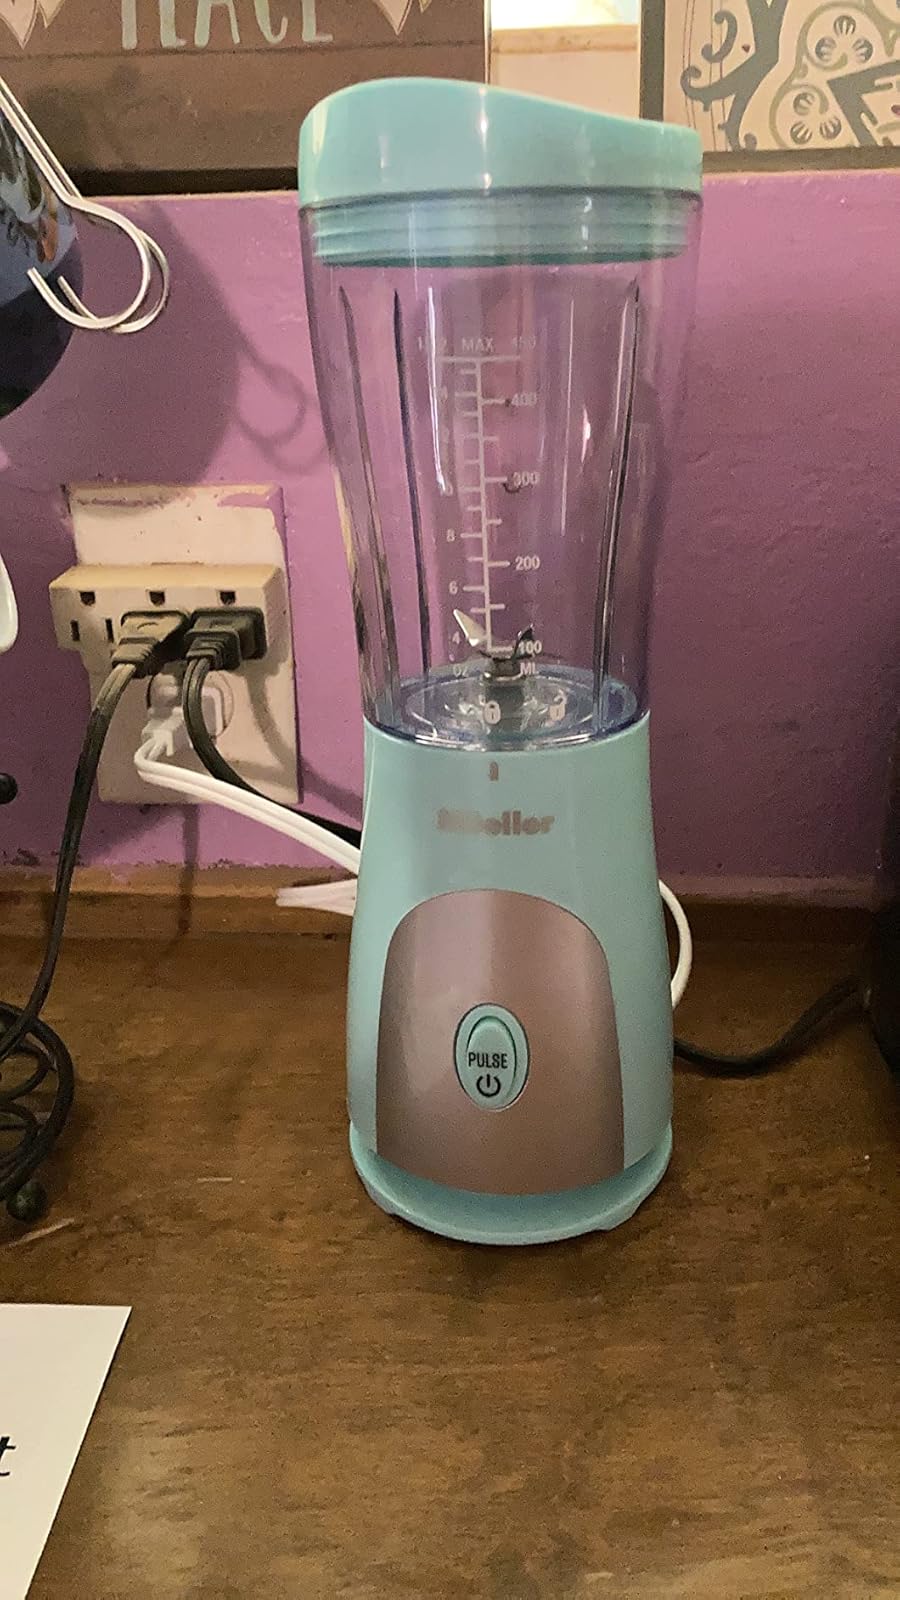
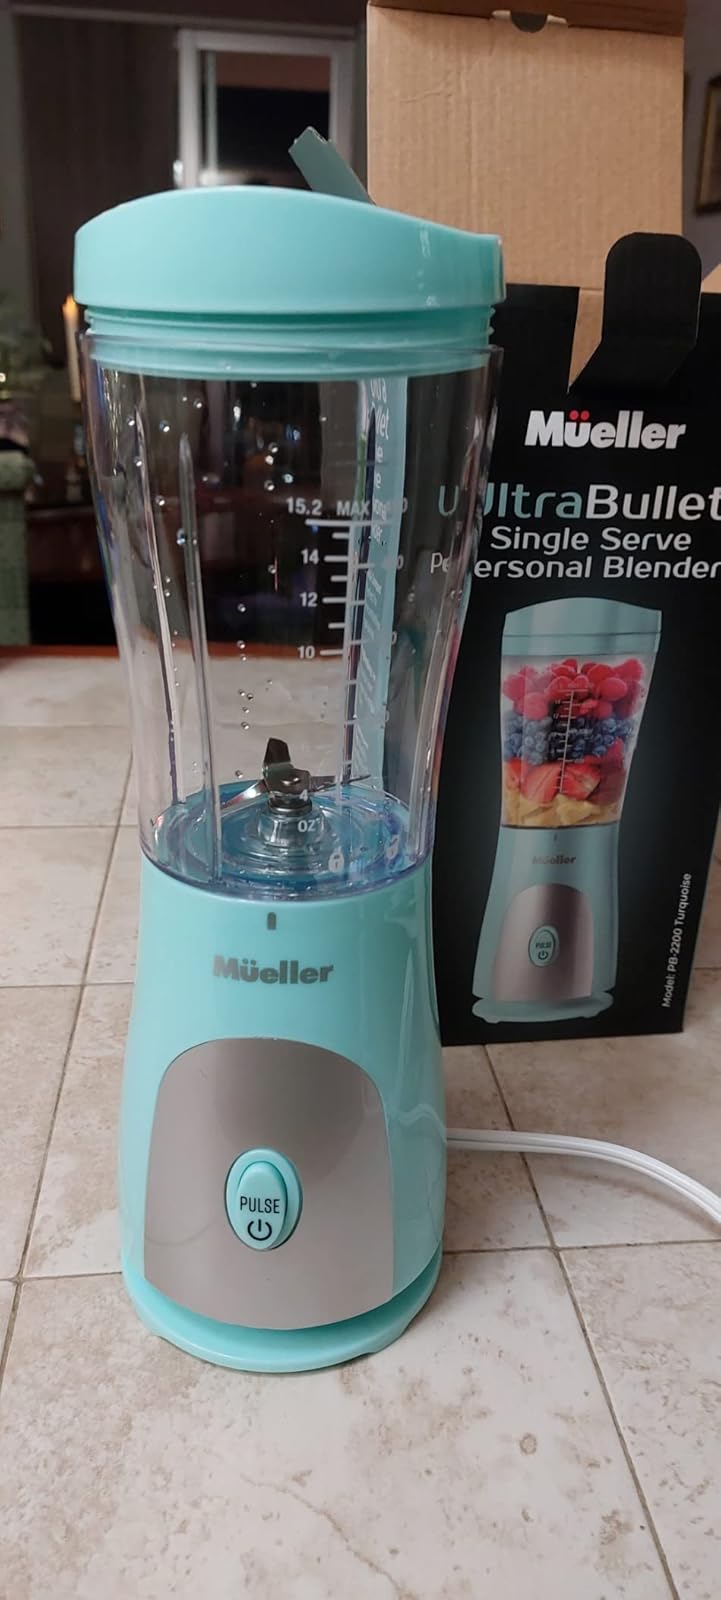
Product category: items_blender
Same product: yes